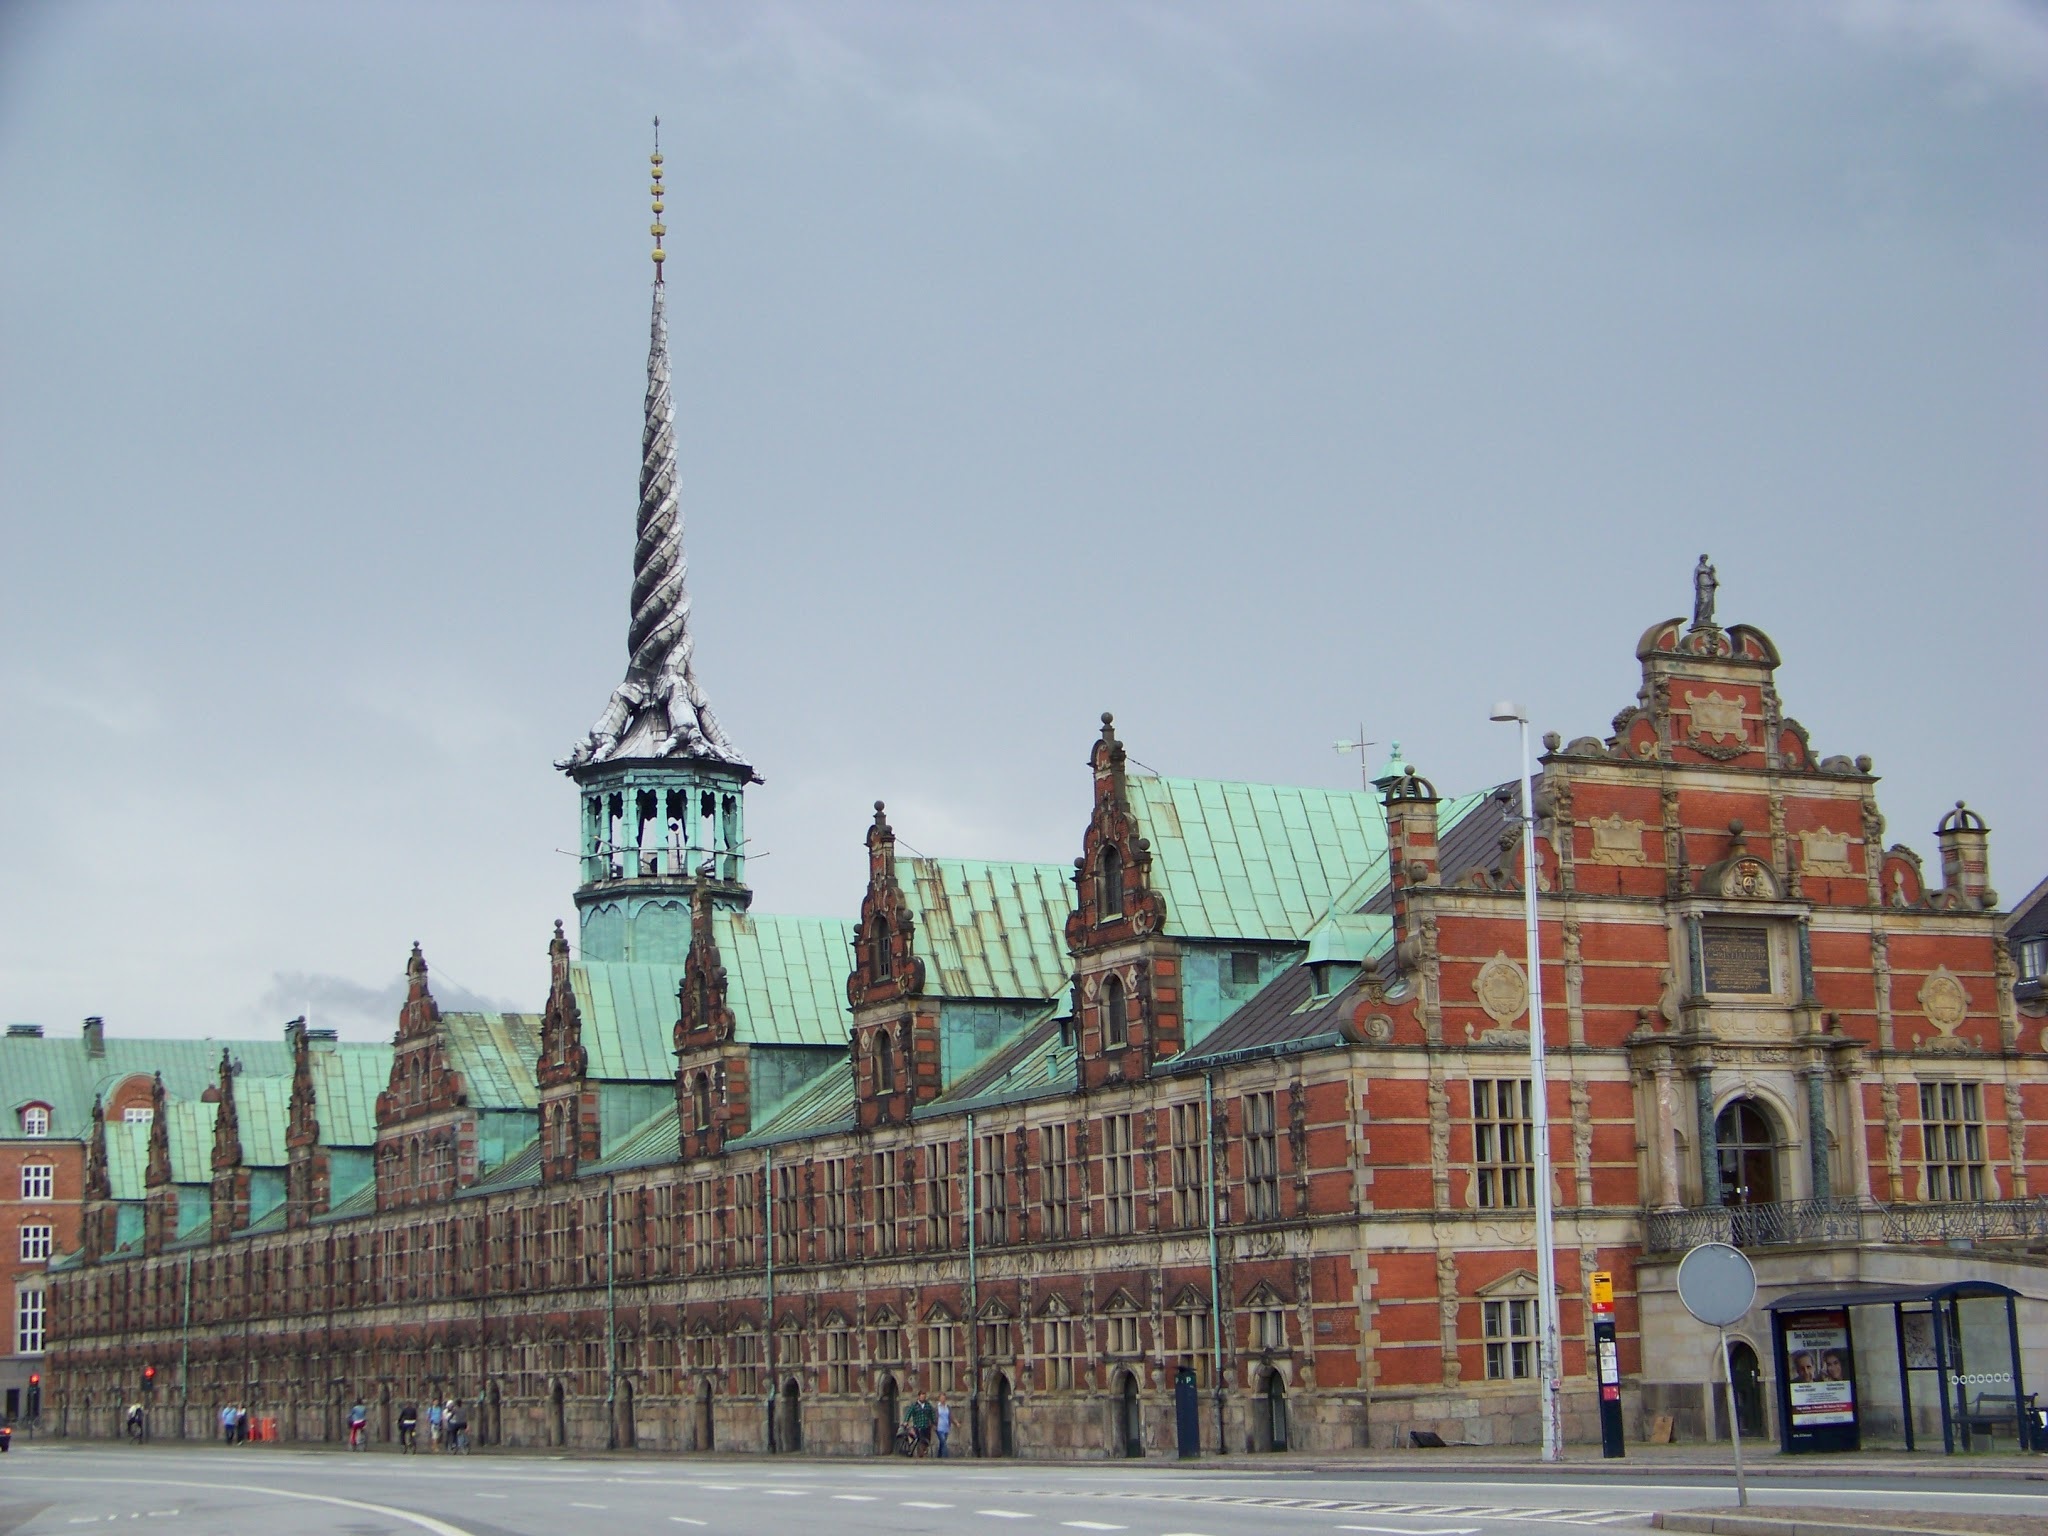
architecture, town, building, palace, city, cityscape, tower, plaza, landmark, cathedral, tourism, place of worship, denmark, town square, cities